Indian jackal

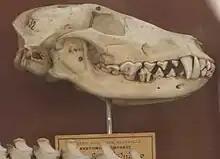
Skull of an Indian jackal from the

Its fur is a mixture of black and white, with buff on the shoulders, ears and legs. The buff colour is more pronounced in specimens from high altitudes. Black hairs predominate on the middle of the back and tail. The belly, chest and the sides of the legs are creamy white, while the face and lower flanks are grizzled with grey fur. It is generally of a richer colour than the common jackal, the pale areas of the back being of a pale buff colour rather than whitish or silver. Black specimens have been reported in Bengal. Adults are slightly larger than common jackals, and grow to a length of 100 cm (39 in), 35–45 cm (14–18 in) in height and 8–11 kg (18–24 lb) in weight.